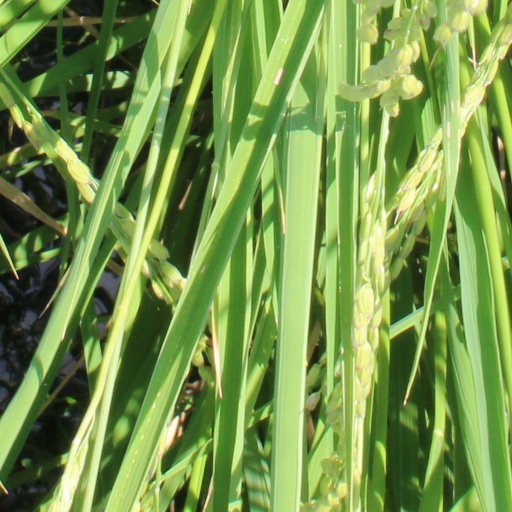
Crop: rice